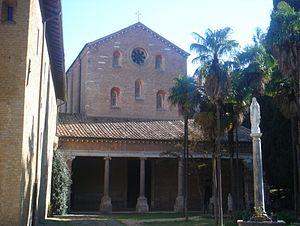
L’abbaye Tre Fontane, sise dans le sud de la ville de Rome, remonte au VIIᵉ siècle. De moines grecs, elle passa entre les mains des bénédictins clunisiens pour devenir cistercienne au XIIᵉ siècle. Elle abrite encore une communauté de moines cisterciens-trappistes.